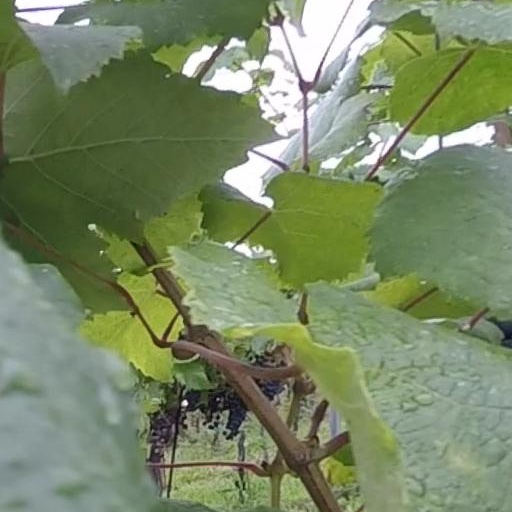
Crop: grape